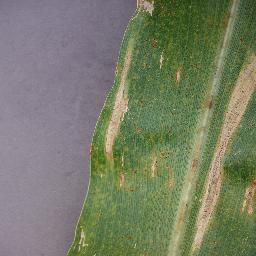
Label: Corn___Northern_Leaf_Blight